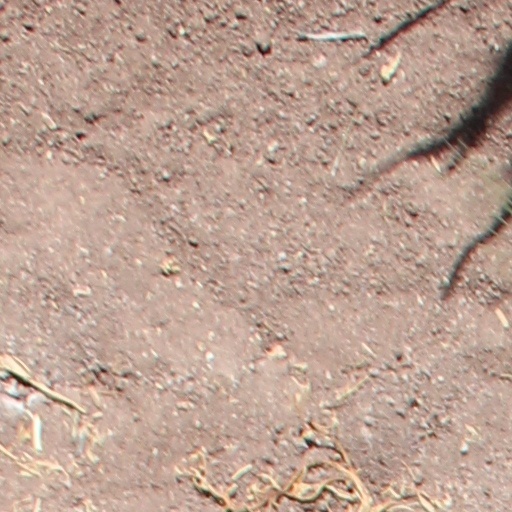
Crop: wheat